Irish Rebellion of 1798

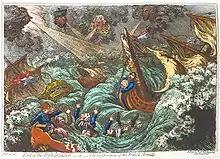

Beginning with an obligation of each society to drill a company, and of three companies to form a battalion, the New System of Organisation was adapted to military preparation. With only Ulster and Leinster organised, the leadership remained split between the two provincial directories. In June 1797, they met together in Dublin to consider the demands for an immediate rising from the northerners who, reeling from martial-law seizures and arrests, feared the opportunity to strike was passing. The meeting broke up in disarray, with many of the Ulster delegates fleeing abroad. The authorities were sufficiently satisfied with the severity of their countermeasures in Ulster that in August they restored civil law in the province.